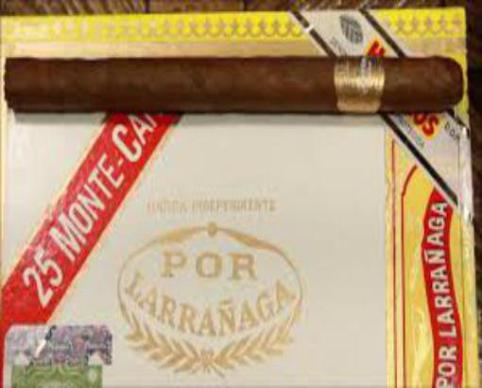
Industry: Necessities